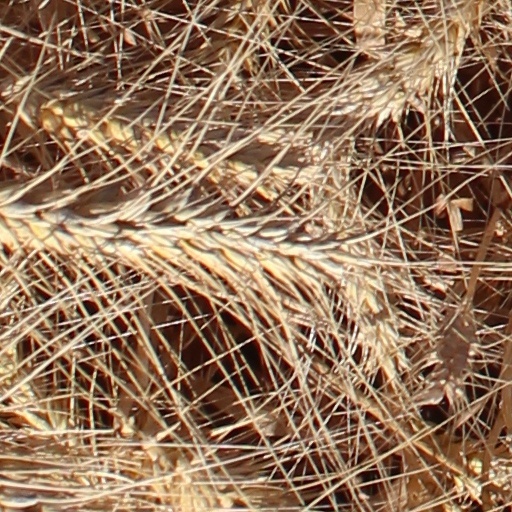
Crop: wheat